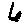
Label: 6